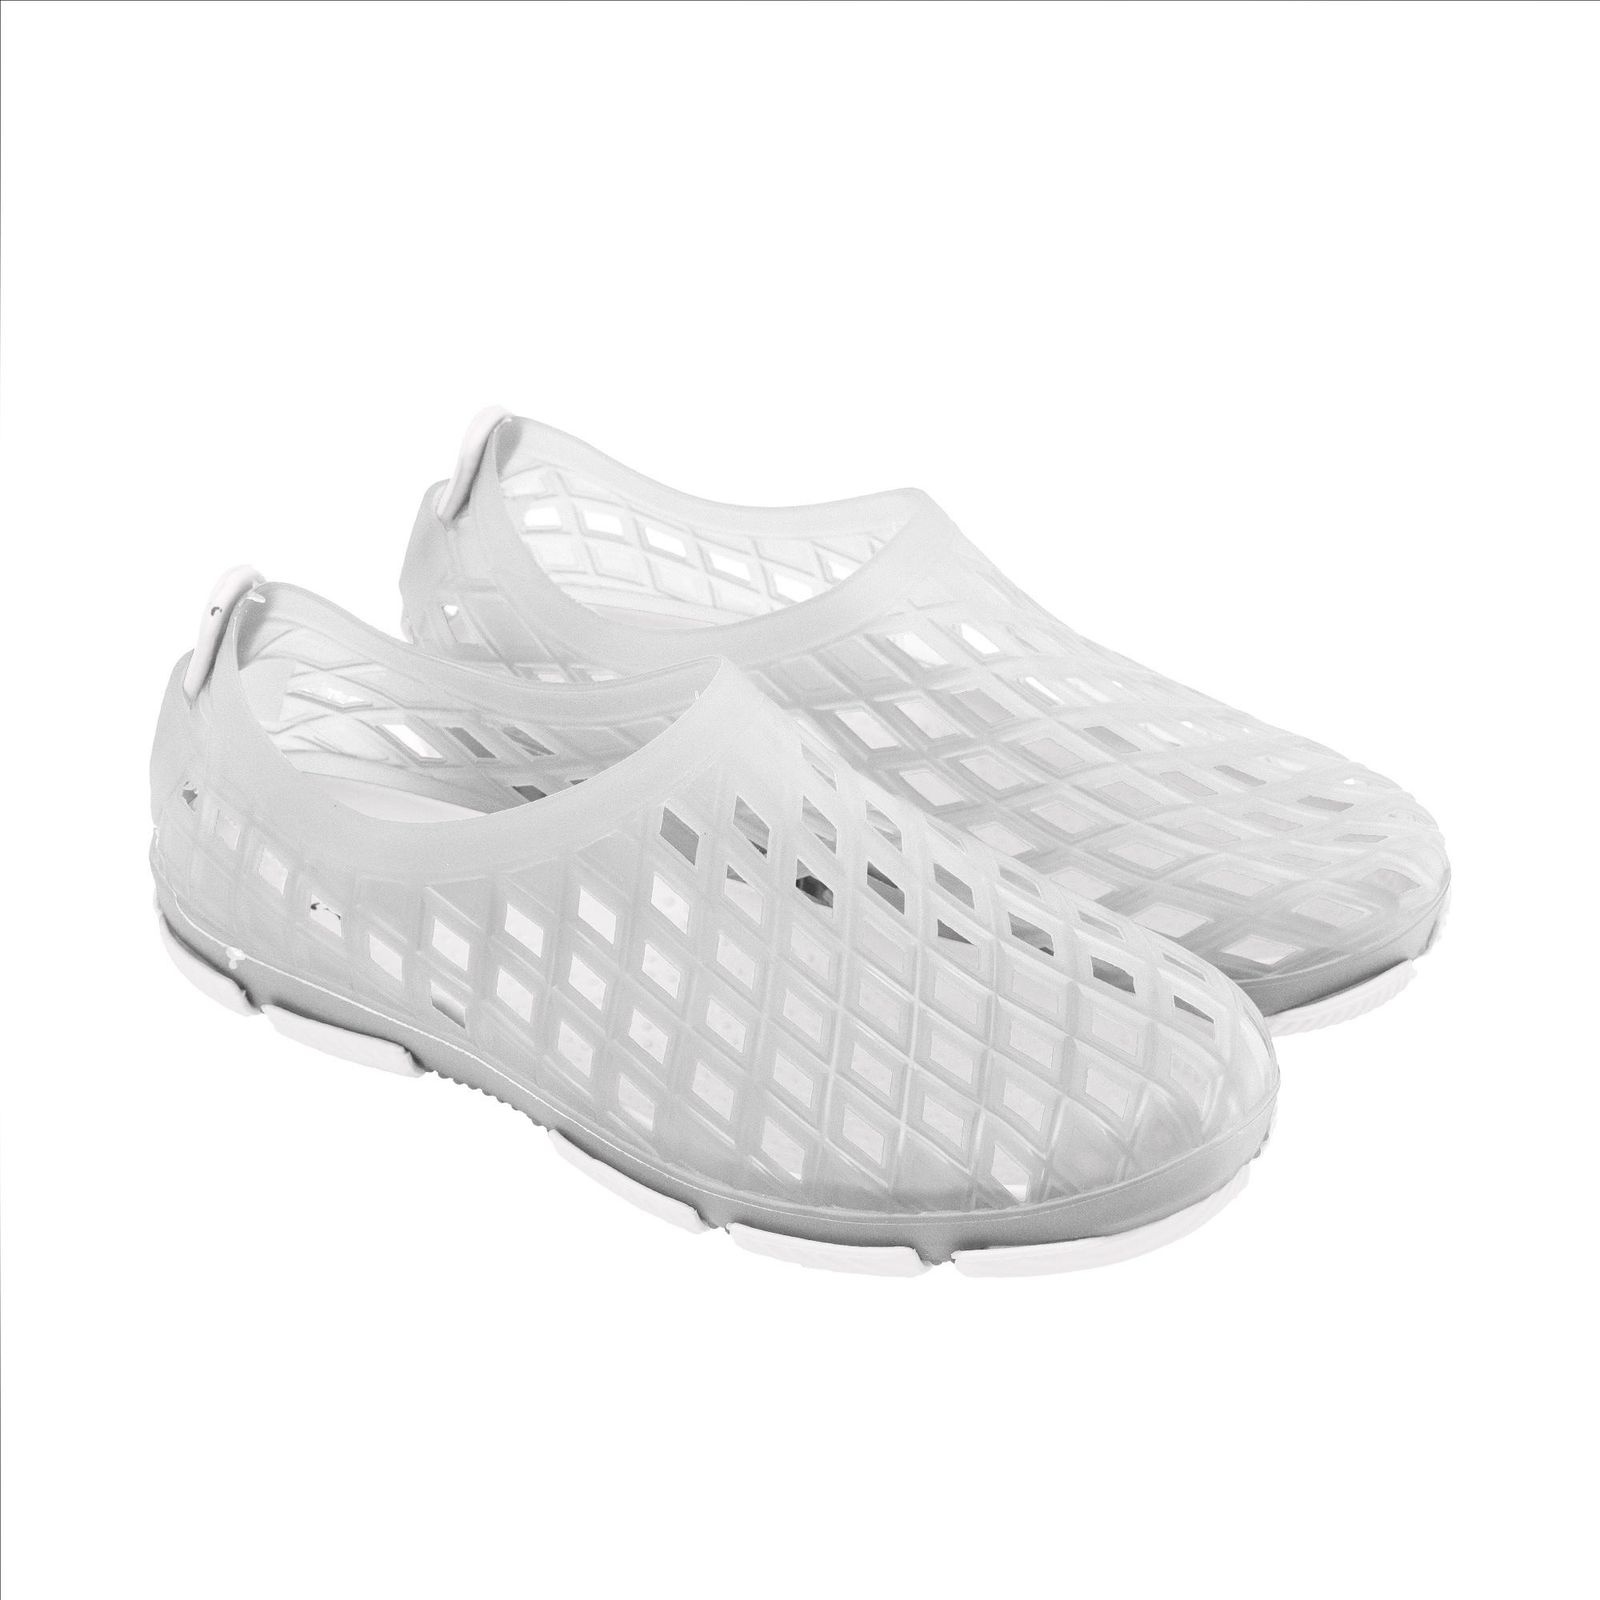
Anatomische Zwemscholen Trend Kids Wit-Transparant Maat 37 Abysstar 68157WTR
﻿Anatomische Zwemscholen Trend Kids Wit-Transparant Maat 37 Abysstar 68157WTR Beschrijving: De Anatomische Zwemscholen Trend Kids van Abysstar zijn de ultieme keuze voor jonge avonturiers in en rondom het water. Gemaakt van lichtgewicht TPR en voorzien van een interlocking voetbed van zacht EVA, bieden deze zwemscholen de perfecte combinatie van comfort en ondersteuning. De perforated upper en slijtvaste antislipzool maken ze ideaal voor gebruik in het zwembad, op de boot, of zelfs op de kust met zand, stenen en rotsen. Dankzij de slimme constructie zijn ze ontworpen om optimale prestaties en duurzaamheid te bieden, zodat kinderen onbezorgd kunnen genieten van hun wateractiviteiten. Deze zwemscholen zorgen voor een betere grip en controle, wat essentieel is voor een veilige en plezierige ervaring. Belangrijkste kenmerken: Gemaakt van duurzaam, lichtgewicht TPR voor langdurig gebruik. Interlocking voetbed van zacht EVA voor extra comfort. Antislipzool voor optimale grip op verschillende oppervlakken. Perforated upper voor ventilatie en ademend vermogen. Ergonomisch ontwerp dat zich aanpast aan de voetvorm van kinderen. Veelzijdig inzetbaar: ideaal voor zwembad, strand, en rotsachtige gebieden. Ondersteunt verschillende activiteiten zoals spelen, snorkelen en varen. Veiligheidsaspecten geïntegreerd in het ontwerp voor extra gemoedsrust. Specificaties: Fabrikant: Abysstar SKU: 68157WTR Materiaal: Lichtgewicht TPR, EVA Maat/Afmetingen: 37 Gewicht: Lichtgewicht ontwerp Kleur: Wit-Doorzichtig Maat: 37 Categorie: Zwemscholen Leeftijdsgroep: Kinderen Geslacht: Unisex Aanbevolen gebruik: Deze zwemscholen zijn ideaal voor kinderen die recreatief willen spelen in het water of aan de kust. Ze zijn perfect voor activiteiten zoals snorkelen bij riffen en veilige waterpret, zowel in kalm water als bij kleine golven. Voor een optimale ervaring raden we aan om deze zwemscholen te combineren met neopreen sokken voor extra grip en comfort. Of ze nu op het strand, bij een zwembad of op een boot worden gedragen, deze zwemscholen ondersteunen de actieve levensstijl van elke jonge waterliefhebber.
Brand: Abysstar
Category: Sporting Goods > Outdoor Recreation > Boating & Water Sports > Swimming > Child Swimming Aids > Swim Fins